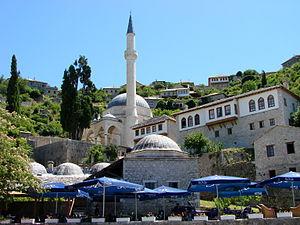
Počitelj est un village de Bosnie-Herzégovine. Il est situé dans la municipalité de Čapljina, dans le canton d'Herzégovine-Neretva et dans la fédération de Bosnie-et-Herzégovine. Selon les premiers résultats du recensement bosnien de 2013, il compte 869 habitants.